126th (East Lancashire) Brigade

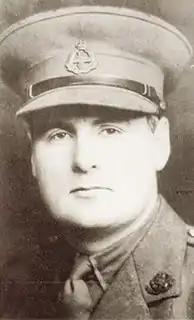
Captain Harold Marcus-Ervine Andrews VC.

The 126th Infantry Brigade, under the command of Brigadier Eric Miles DSO MC–a tough but highly competent Regular Army officer of the King's Own Scottish Borderers, with the nickname of "Miles the soldier"–landed, with most of the rest of the division, in France on 15 April 1940 to reinforce the British Expeditionary Force (BEF) on the Franco-Belgian border. The 42nd Division, led by Major-General William Holmes DSO, came under command of III Corps, serving alongside the 5th Division, a Regular Army formation, and the 44th (Home Counties) Division, a Territorial. The latter division had, along with the 42nd, initially been held back from reinforcing the BEF sooner to participate in potential operations in Northern Europe, although this plan had never come to fruition and both were sent overseas in the same month.